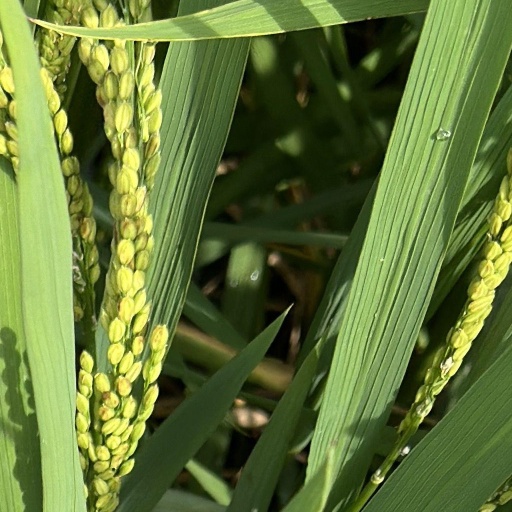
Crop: rice